Ören, Mersin

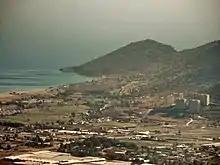
Panorama of Anamur, Turkey

Ören is a neighbourhood in the municipality and district of Anamur, Mersin Province, Turkey. Its population is 4,450 (2022). Before the 2013 reorganisation, it was a town ("belde").